Nick Rickles

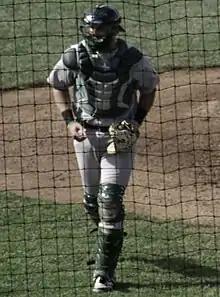
Rickles with the Beloit Snappers in 2013

Nicholas Jay Rickles (born February 2, 1990) is an American-Israeli coach for the Milwaukee Brewers organization, and a former professional baseball and current Team Israel catcher.